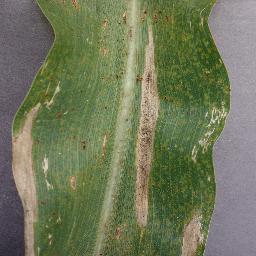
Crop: corn
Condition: (maize)_northern_blight